Ministry of Communication and Digital Affairs

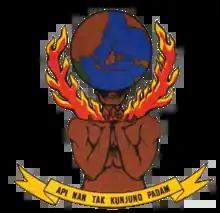

The Ministry of Communication and Digital Affairs (abbreviated as Komdigi) is an Indonesian government ministry that is responsible for communications, information affairs and internet censorship. The ministry reports to the president and is currently led by Meutya Hafid, the Minister of Communication and Digital Affairs.